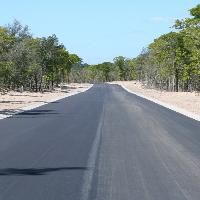
Weather: sun or clear